Answer in natural language. Considering the relative positions, is brown seat color chair (marked B) above or below white rectangular dining table (marked A)? Choose between the following options: above or below
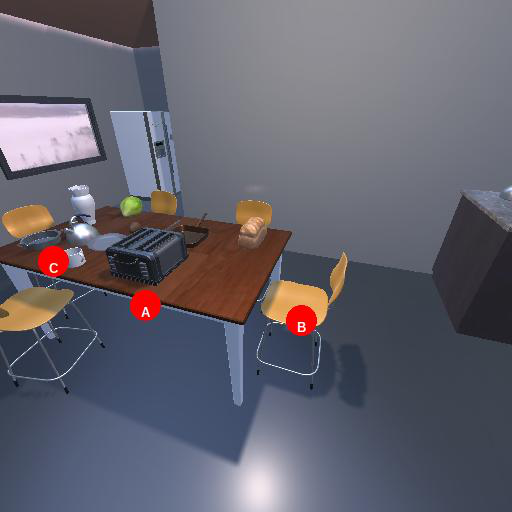
<answer>below</answer>